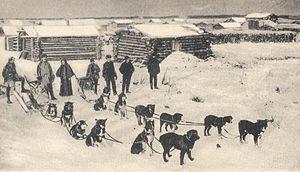
Circle aussi appelée Circle City, est une ville d'Alaska aux États-Unis, faisant partie de la Région de recensement de Yukon-Koyukuk. Sa population était de 104 personnes en 2010.